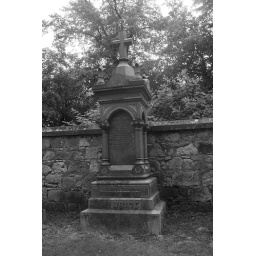
One of the many ornate gravestones in Cathcart Cemetery - taken in black and white for a more graveyardy feel